Burton ale

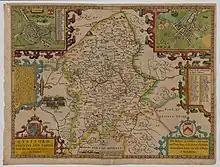
Map of Staffordshire in 1610, showing Burton in the east of the county, on the border with Derbyshire

In the 17th century, the Trent valley became more widely noted in London as the source of fine (and expensive) ales, both bottled and in cask. Pepys' Hull ale, Nottingham, Derby and Burton ale, are often mentioned in the literature of the times; and in household accounts they are usually priced per dozen bottles rather than by cask. Prices varied very much, but, when compared with standard London prices for a quart pot of strong drink, they are always in another class, being designed for the fashionable market. In the seventeenth century, the literary evidence (in the absence of production figures), suggests that Nottingham and Derby enjoyed precedence over Burton in the London market. This is probably more from the economic advantages of better transport than an intrinsic superiority of product. Not until the next century did the fame of Burton ale develop in the Baltic area, and then reflect back to its advantage in London and elsewhere. Burton experienced a period of decline in the 17th century, the number of innkeepers falling from 57 in 1624 to 38 in 1656. In 1694, the town was described as "very much ruined and decayed in its buildings and the inhabitants in general much impoverished". Hull and Darby Ales were listed as famous types of ale in a humorous work of 1637 by John Taylor, 'the water poet', and Ashbourne Ale was mentioned in "The Compleat Angler" of 1653.